Lake Geneva Raceway

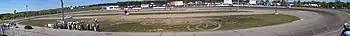
Panorama at the final stockcar races at the track on October 1, 2006

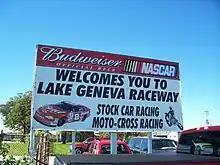
Welcome sign

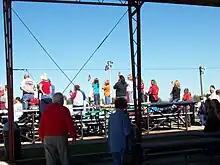
Fans during the final national anthem

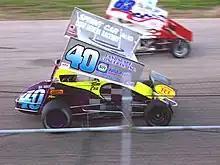
Tim Cox's qualifying track record car

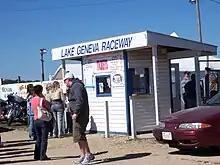
Ticket booth

Lake Geneva Raceway (also known as LGR) was a motocross, demolition derby, off-road racing, stock car, and kart racing racetrack in Lake Geneva, Wisconsin, US. It was billed as "Wisconsin's Busiest Racetrack." The track closed on December 31, 2006, and a nursing home named "Lake Geneva Golden Years" was built on the site.